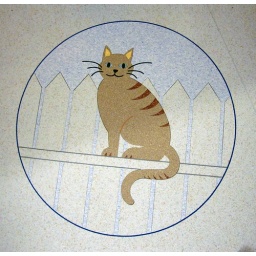
Kitty on a fence in the floor